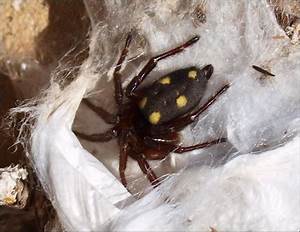
Label: ragno